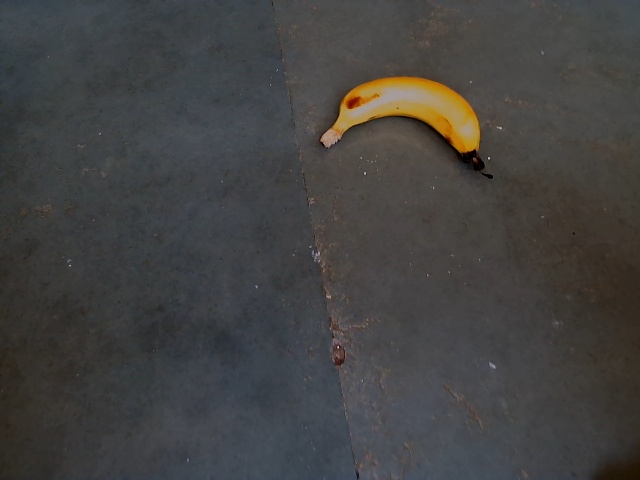
Label: Ripe_Banana